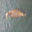
Label: seal